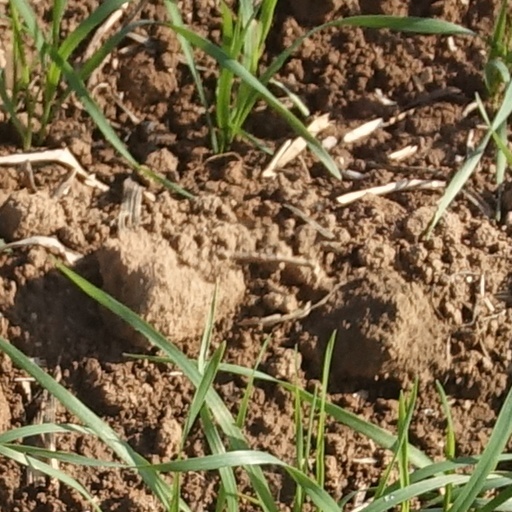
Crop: wheat